Epiphany (holiday)

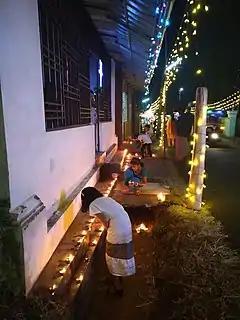
Diyas (lights) are used to celebrate Epiphany in some Kerala Christian households.

In Bulgaria, Epiphany is celebrated on January 6 and is known as "Bogoyavlenie" ("Manifestation of God"), "Кръщение Господне" ("Krashtenie Gospodne" or "Baptism of the Lord") or "Yordanovden" ("Day of Jordan", referring to the river). On this day, a wooden cross is thrown by a priest into the sea, river or lake and young men race to retrieve it. As the date is in early January and the waters are close to freezing, this is considered an honorable act and it is said that good health will be bestowed upon the home of the swimmer who is the first to reach the cross.